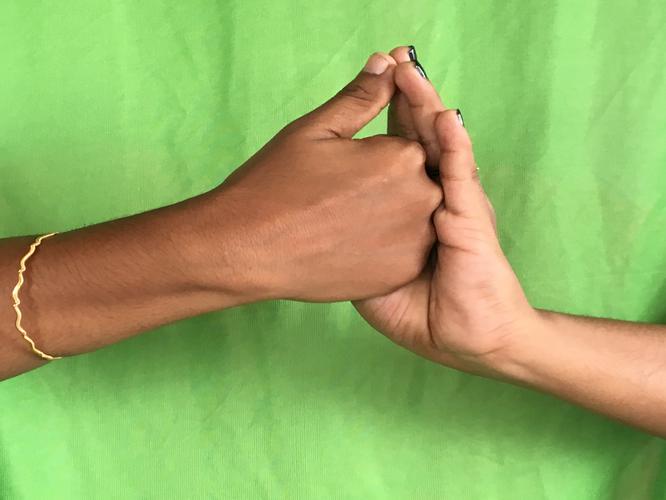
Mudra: Shanka
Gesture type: double_hand